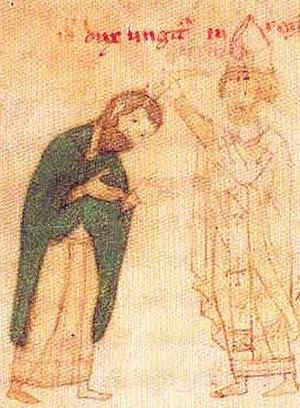
Calixte II ou Callistus II en latin, né Gui de Bourgogne, est le 162ᵉ pape de l'Église catholique.